Southover Grange

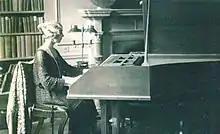
Violet Gordon Woodhouse

Joseph Thorne died in 1885 and Isabel continued to live at Southover Grange until 1901 when she sold the house to John Gordon Gordon Woodhouse.